National Urban Security Technology Laboratory

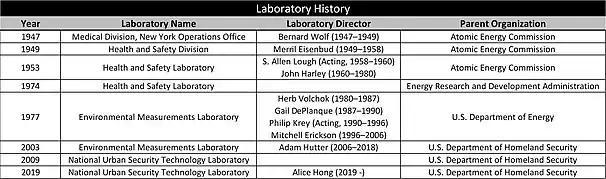
Table of HASL, EML, and NUSTL organization history

In the 1970s, the lab's worldwide sampling programs were expanded to include non-nuclear pollutants. In 1975 the Health and Safety Laboratory became part of the Energy Research and Development Administration, later absorbed by the US Department of Energy, and changed its name to the Environmental Measurements Laboratory (EML).